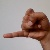
The image shows a hand gesture representing the letter 'J' in Indian Sign Language.